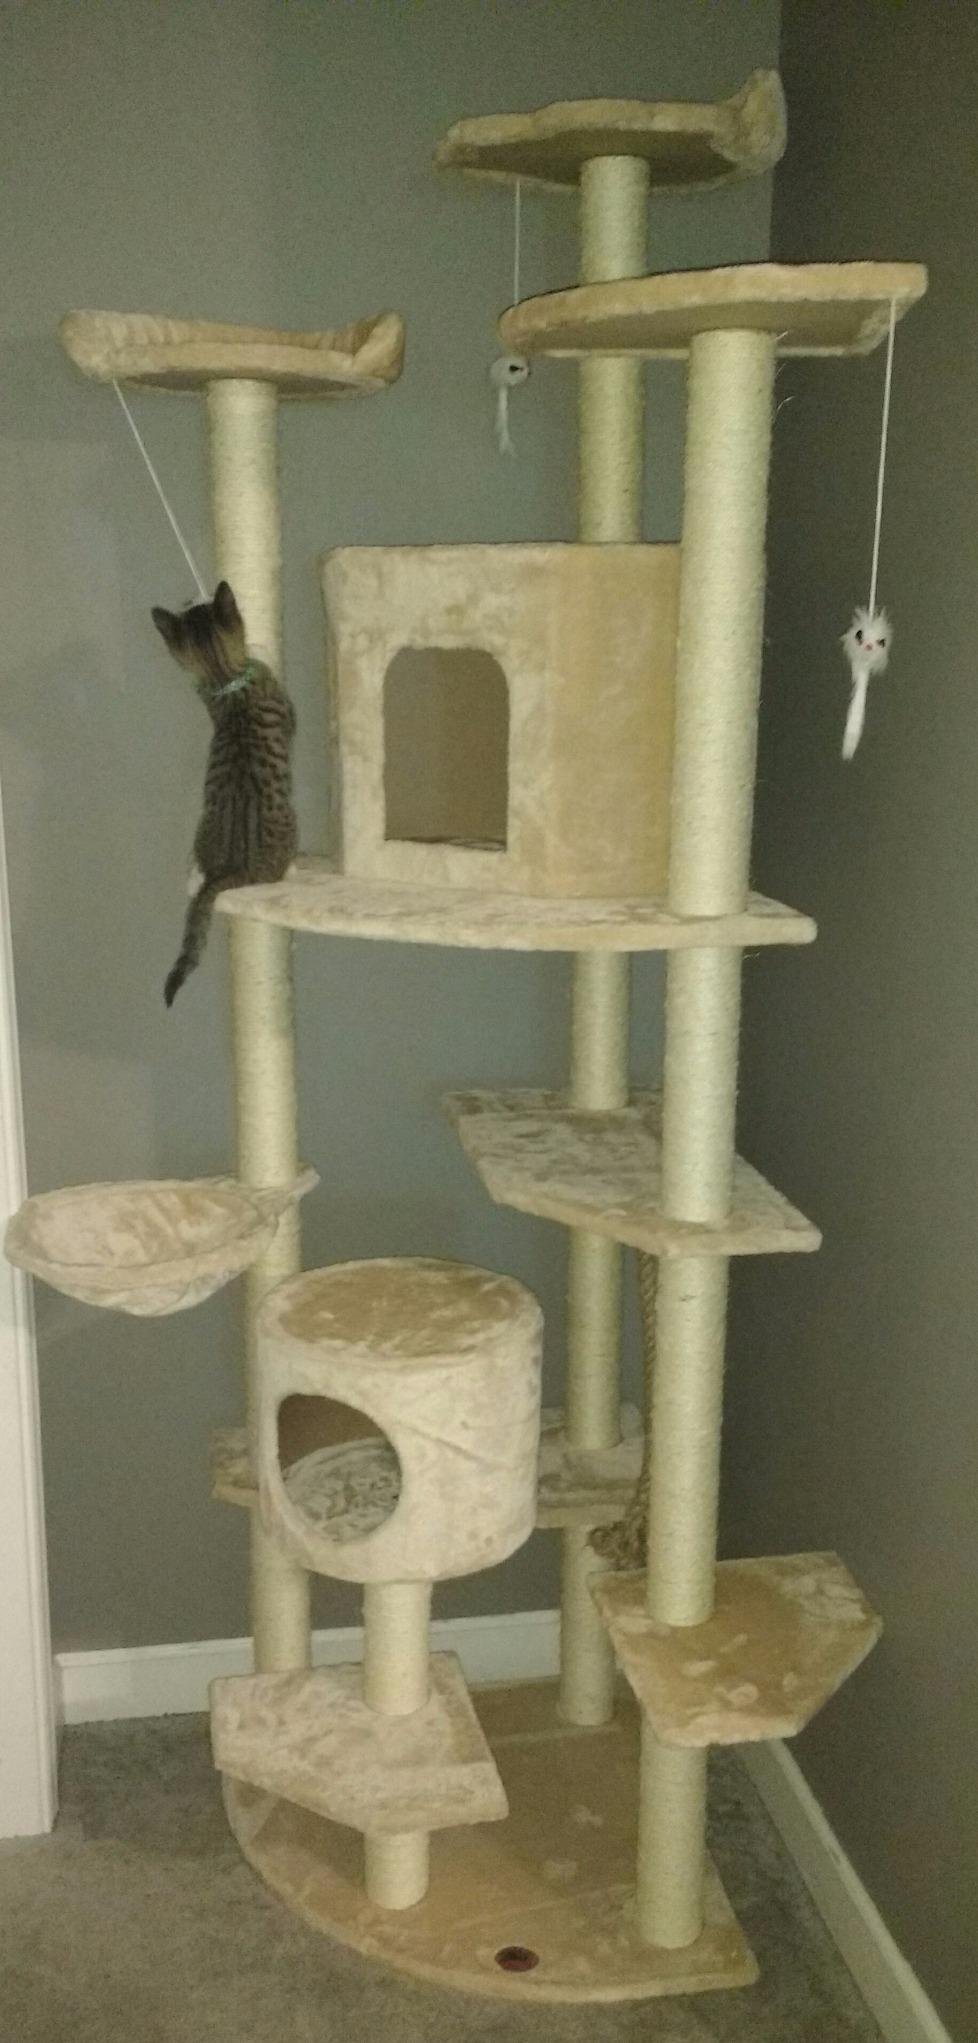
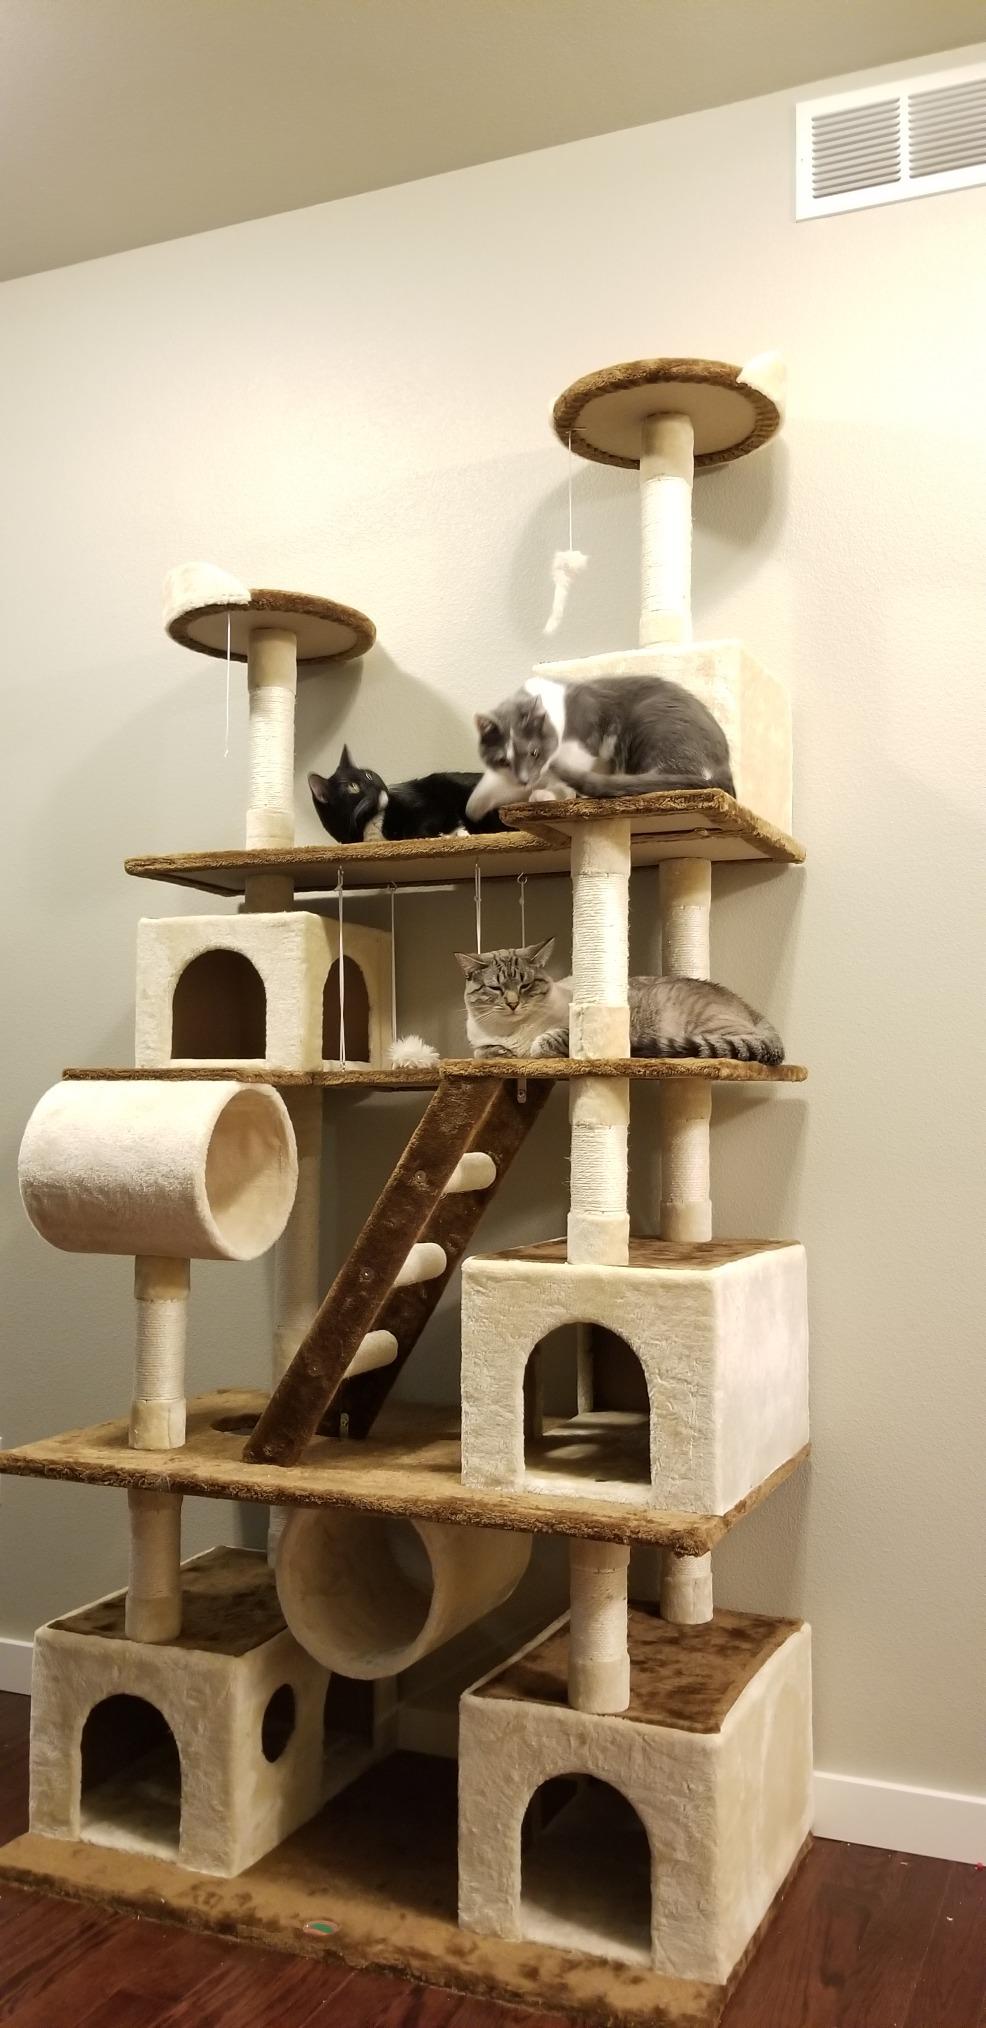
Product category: items_cat tree
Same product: no